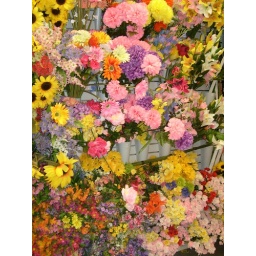
wall of flowers in dollarama